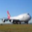
Label: airplane